Operation Irma

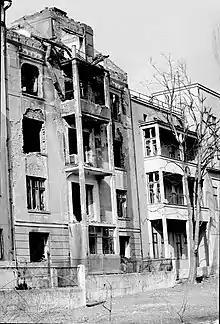
Shelled buildings in Sarajevo

The Bosnian War erupted in March 1992, following Bosnia and Hercegovina's declaration of independence from the Socialist Federal Republic of Yugoslavia. In April 1992, Bosnian Serb forces, representing the Republika Srpska and the Yugoslav People's Army, took up positions in the areas surrounding the Bosnian capital Sarajevo and initiated a siege that was to last for four years. The siege was characterized by sniper fire and shelling directed at the city's buildings and infrastructure and at civilian residents of the city. Reports showed that between the beginning of the siege and November 1992, an average of eight persons were killed and 44 wounded in Sarajevo per day.